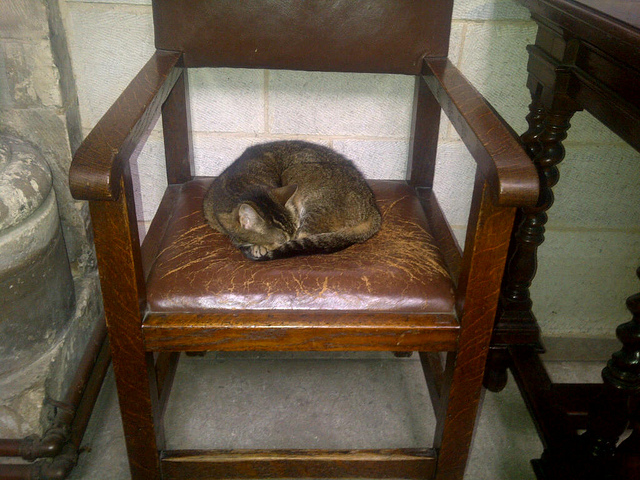
user: Given an image and a question. Answer the question in a short answer. Question: What is the life span of this animal? Short Answer:
assistant: 16 years